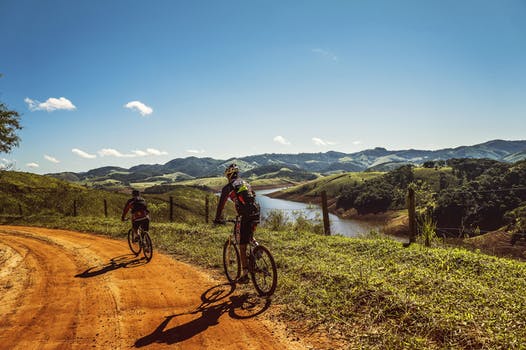
Label: No Watermark